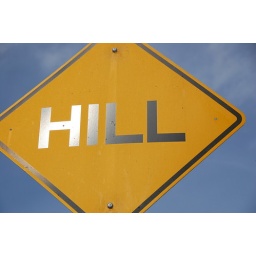
sign near pauls house